Marcel Dassault

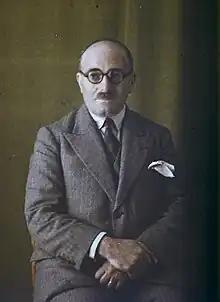
Autochrome by Georges Chevalier, 1930

In 1973, Dassault was inducted into the International Air & Space Hall of Fame.